IIT Kharagpur

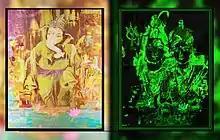
Celebration of eco-friendly Diwali at IIT Kharagpur

The institute received 171 research revenue worth —and 130 consultancy projects in the 2005–06 session. The institute transferred 15 technologies to industry during the same session. The institute has filed 125 patents and 25 of them have been granted. This does not include patents obtained by individual professors or students. During the same session, the value of the international projects was , and the revenue from transferred technologies was about . The institute earned from research projects in the 2005–06 session. Major sponsors for research include the Indian Ordnance Factories, Indian National Science Academy, Ministry of Human Resource and Development, Defence Research and Development Organisation, Microsoft Corporation, Department of Science and Technology, Ministry of Communications and Information Technology (India) and Indian Space Research Organisation. IIT Kharagpur has had a cell known as the SRIC (Sponsored Research and Industrial Consultancy) cell since 1982. It handles sponsored research projects and industrial consultancy assignments, and has the infrastructure to simultaneously administer 600 R&D projects.